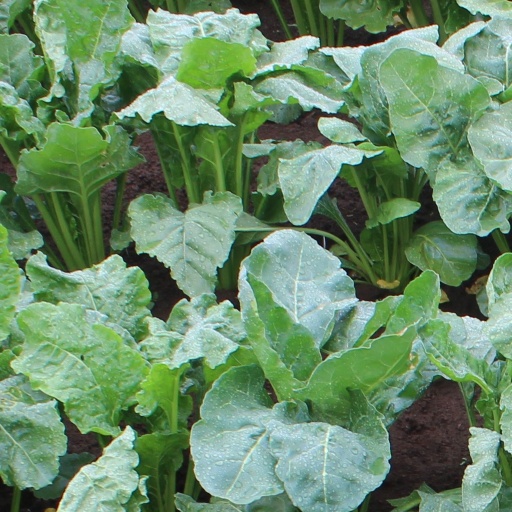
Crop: sugar beet